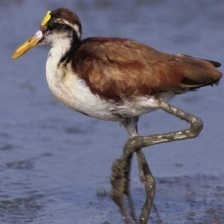
Species: NORTHERN JACANA
Scientific name: JACANA SPINOSA